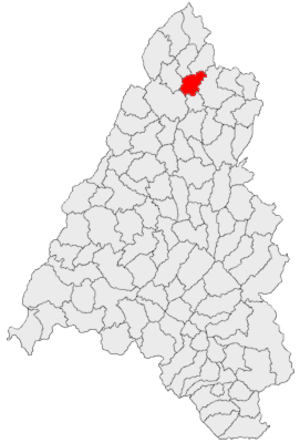
Buduslău est une commune roumaine du județ de Bihor, en Transylvanie, dans la région historique de la Crișana et dans la région de développement Nord-Ouest.